Redemption (1943 film)

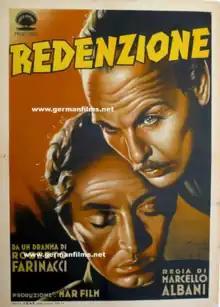

Redemption is a 1943 Italian drama film directed by Marcello Albani and starring Carlo Tamberlani, Mario Ferrari and Camillo Pilotto. It was shot at Cinecittà Studios in Rome. Made during wartime, it is a propaganda film written by Roberto Farinacci a leading Fascist supporter of Benito Mussolini.